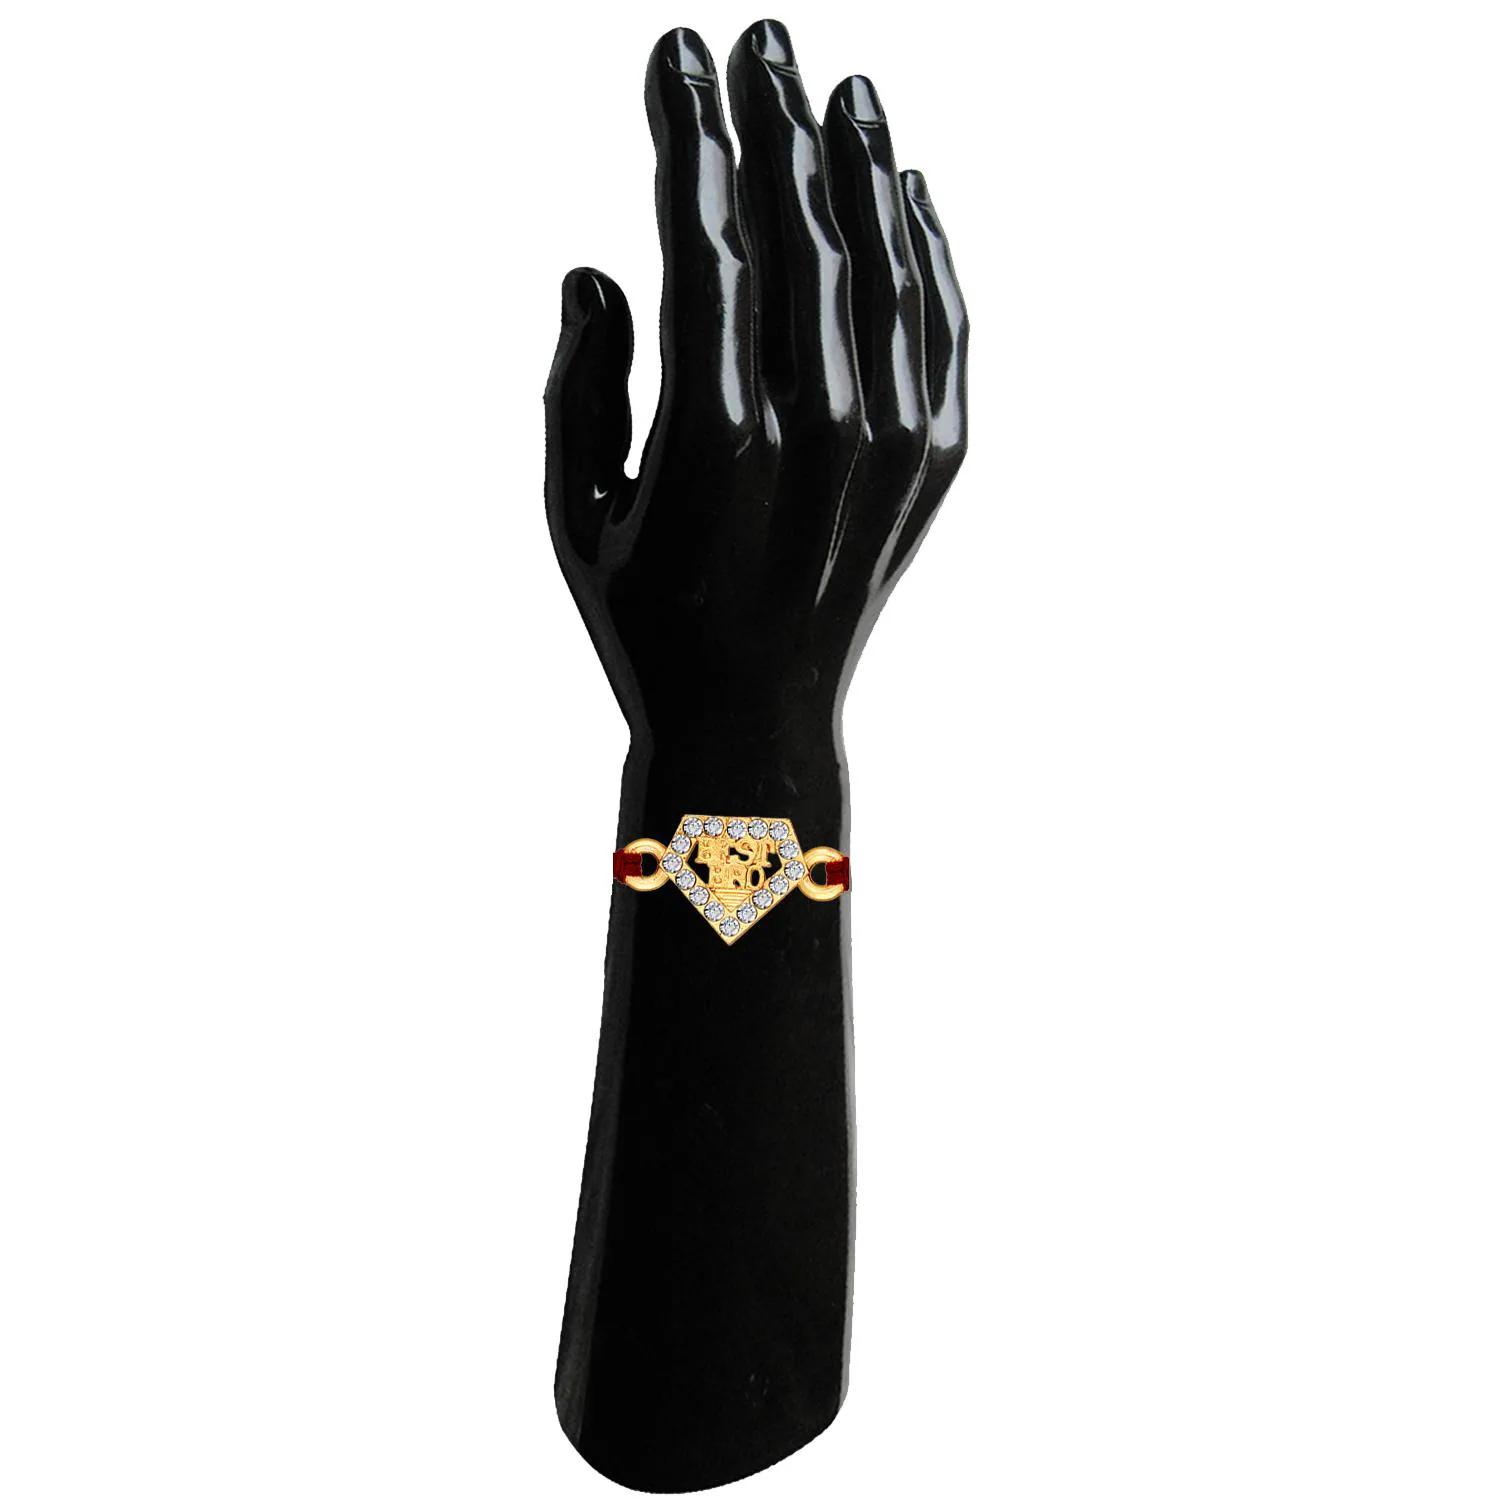
 Mahi Gold Plated Floral and Daimont Shaped Best Bro Engraved Rakhi with White Shiny Crystals for Brother, Bhai, Bro (RA1100772G)
Type: Rakhis
Brand: Mahi
Price: Rs. 229
 Celebrate Raksha Bandhan with our exquisitely crafted Rakhi, designed to strengthen the bond between siblings. This traditional Rakhi features intricate beadwork and durable thread, ensuring it stands the test of time. Handmade with care, each Rakhi is a unique and meaningful gift for your brother. Each Rakhi carries heartfelt blessings and good wishes for your brother's well-being and success. Celebrates the bond of love and protection between siblings, a cherished tradition in Indian culture.
Features: The Rakhi is adorned with vibrant colors and attractive embellishments that add a touch of elegance to the celebration.,Content in Box : 1 Rakhi ; Cultural Significance: This beautiful Rakhi will acknowledge your love for Your Brother with the promise that your bond with him will grow stronger as time goes on.,Vibrant Colors: Adding bright and playful colors to the celebration will make it stand out and make it more enjoyable.,Celebrate the bond of love and protection with our exquisite Rakhis. Share the joy of Raksha Bandhan Festival with this beautiful Rakhi, a token of love, protection and blessings.,Adjustable Size and Easy to tie: Designed to fit wrists of all sizes. It is simple and easy to tie the Rakhi securely and effortlessly.
Included: 1 Rakhi